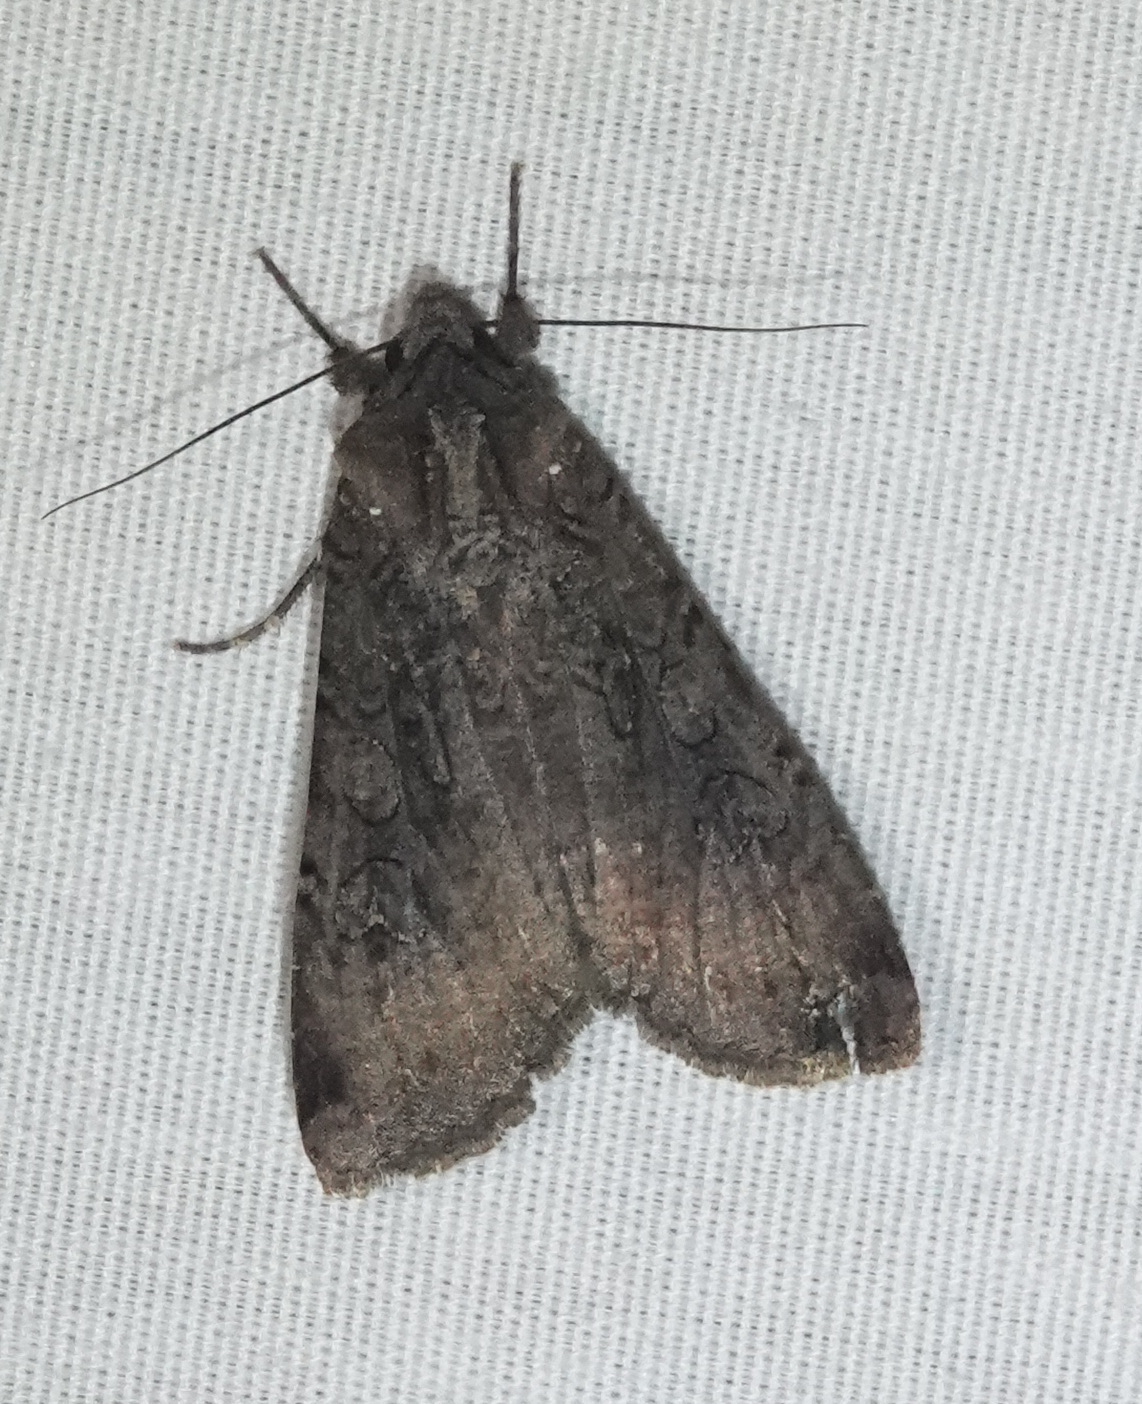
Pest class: cutworms